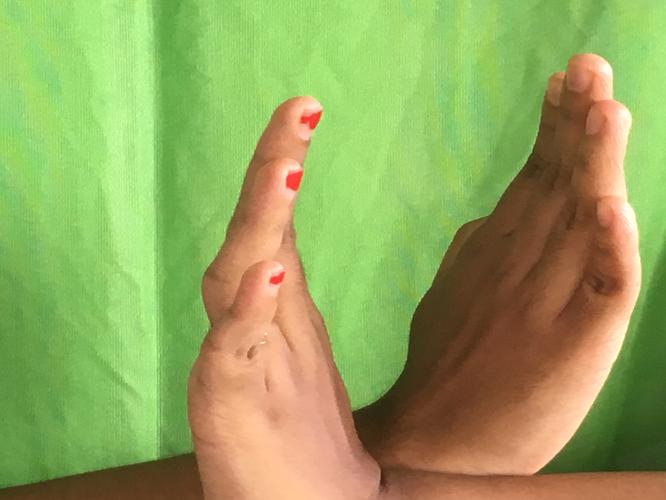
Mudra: Swastikam
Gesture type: double_hand